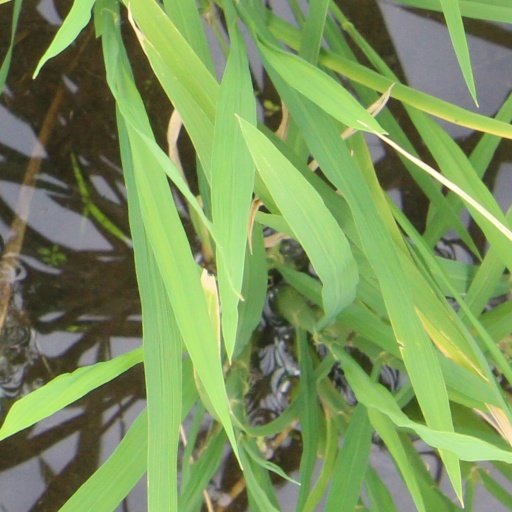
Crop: rice